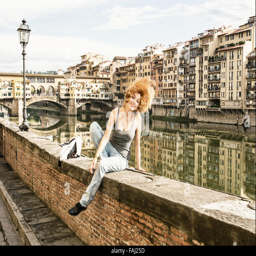
young joyful caucasian woman tossing her hair on the wall in front